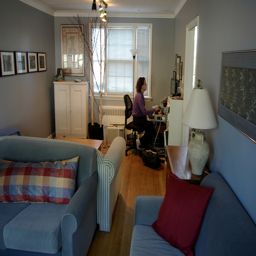
A living room with two couches and a lamp on a table.
a woman is sitting at a desk at home
A small living room and office area with 3 couches.
A woman sitting at her computer desk in a small room
A woman working in her home office at the end of a living room.